Quintana Roo

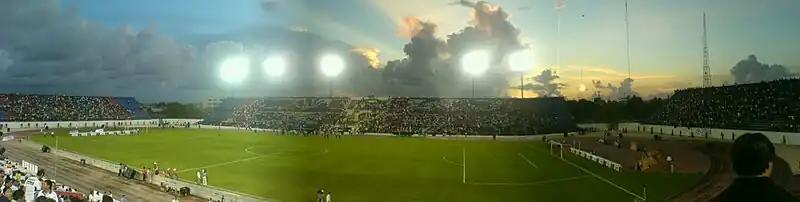
Estadio Andrés Quintana Roo in Cancún

Soccer club Atlante F.C. was founded in 1916 in Mexico City and moved to Cancun in 2007 due to poor attendance. The club announced a return to Mexico City in 2020, concurrently with the relocation of Cafetaleros de Chiapas to Cancún and its rebranding as Cancún F.C. They play in the Mexican second division Liga de Expansión MX at Estadio Andrés Quintana Roo.